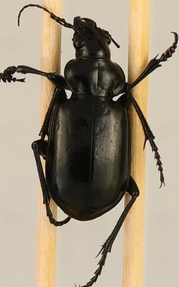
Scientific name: Calosoma affine
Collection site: Konza Prairie Agroecosystem NEON (KONA), plot KONA_007